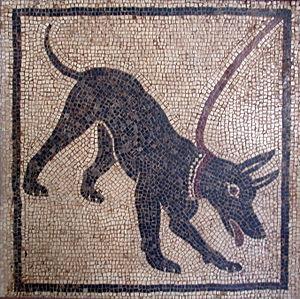
Mosaïque «
Cave canem est une expression latine à l'impératif signifiant littéralement « Attention au chien ».
Le musée archéologique national de Naples est un musée principalement consacré à l'antiquité classique qui rassemble une des plus riches collections gréco-romaines existant au monde. Il est considéré comme l'un des plus importants musées archéologiques du monde, voire le plus important en termes d'histoire romaine. Sa surface d'exposition totale est de 12 650 m².